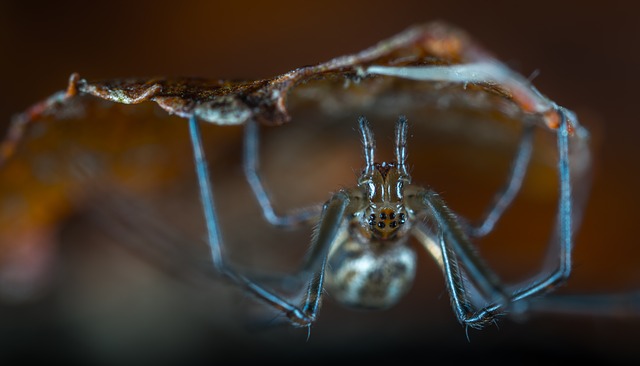
Label: ragno